Parasitism

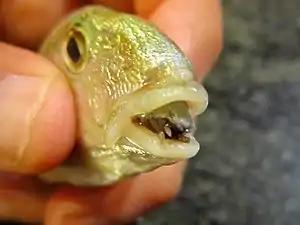
A fish parasite, the isopod "Cymothoa exigua", replacing the tongue of a "Lithognathus"

Parasitism is a close relationship between species, where one organism, the parasite, lives (at least some of the time) on or inside another organism, the host, causing it some harm, and is adapted structurally to this way of life. The entomologist E. O. Wilson characterised parasites' way of feeding as "predators that eat prey in units of less than one". Parasites include single-celled protozoans such as the agents of malaria, sleeping sickness, and amoebic dysentery; animals such as hookworms, lice, mosquitoes, and vampire bats; fungi such as honey fungus and the agents of ringworm; and plants such as mistletoe, dodder, and the broomrapes.